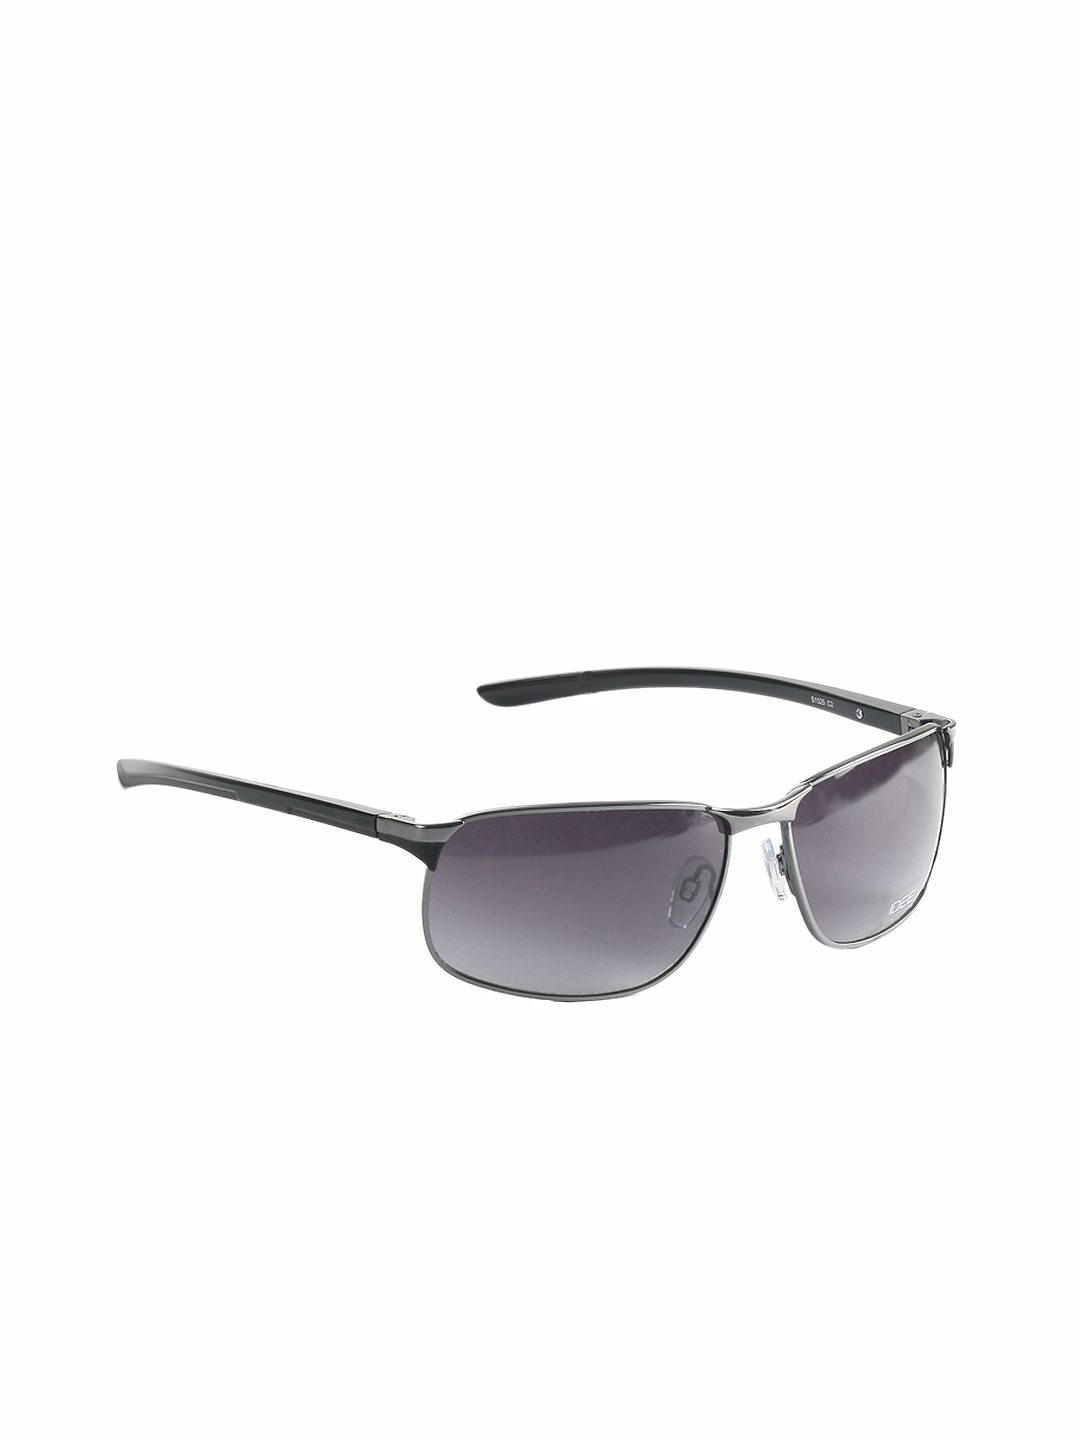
Idee Men Black Sunglasses
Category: Accessories / Eyewear / Sunglasses
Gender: Men
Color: Black
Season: Winter 2016
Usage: Casual